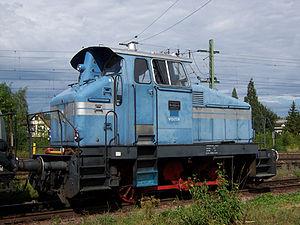
L'entreprise Henschel & Sohn était une entreprise de construction mécanique allemande, créée le 28 juin 1810 par Georg Christian Carl Henschel à Cassel et son fils Johann Werner Henschel. Dès 1817, le frère aîné de Johann Werner, Carl Anton Henschel, devient partenaire de l'entreprise.